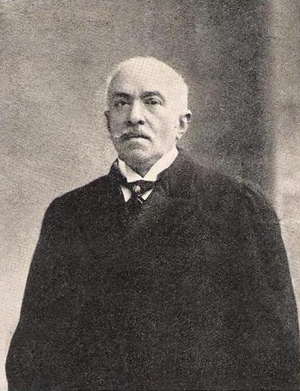
Gravure représentant le docteur Paul Michaux, chirurgien-chef de l'hôpital Beaujon et président de la Fédération gymnastique et sportive des patronages de France.